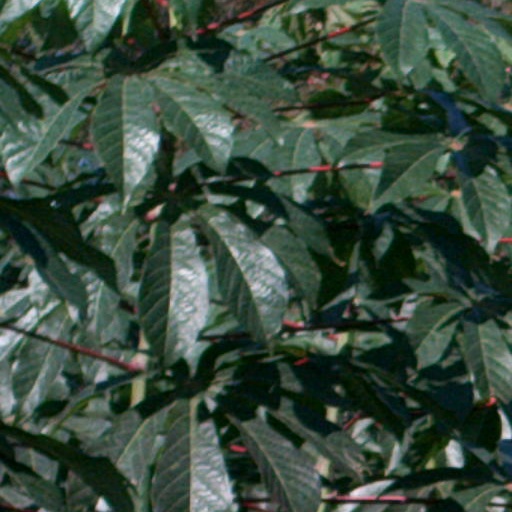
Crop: cassava